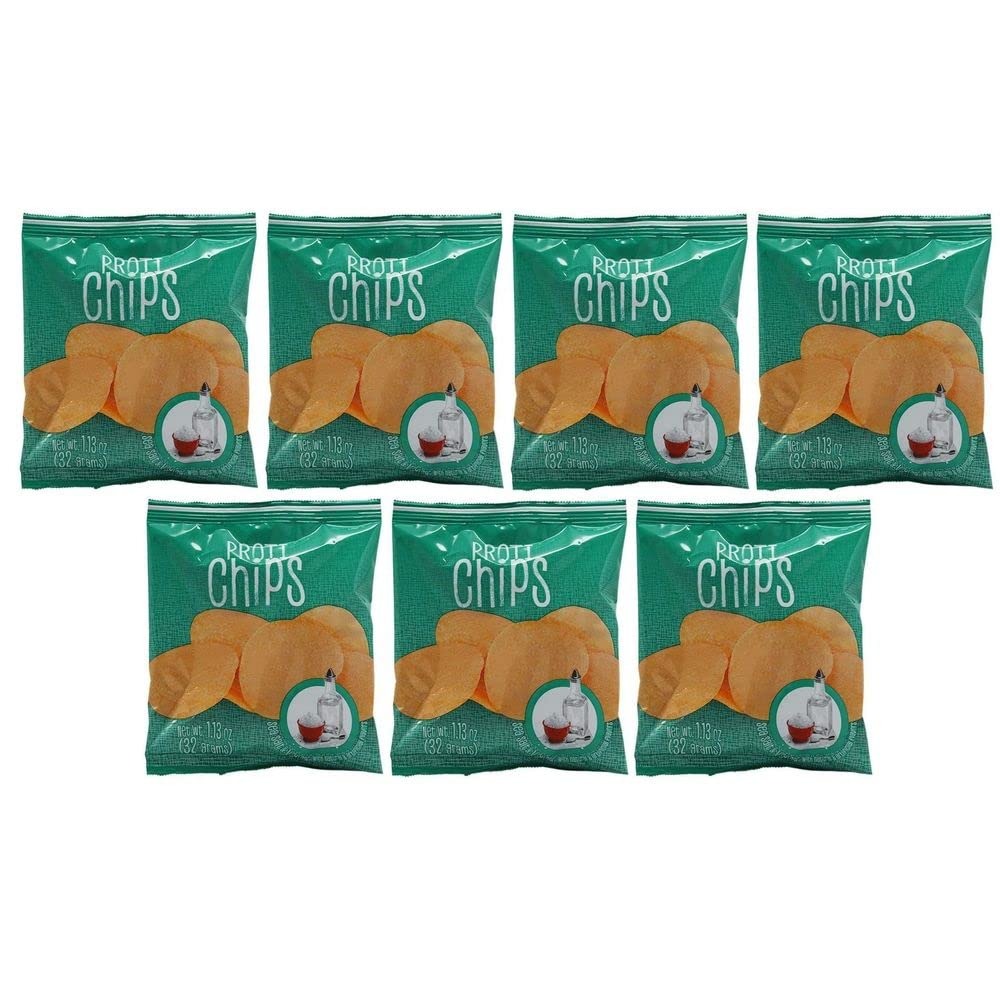
Item Name: BariatricPal Proti Diet Protein Chips - Sea Salt and Vinegar (7 Bags)
Bullet Point 1: 120 calories
Bullet Point 2: 14 grams protein
Bullet Point 3: Suitable for the Solid Foods, Maintenance, and Back-on-Track diets
Bullet Point 4: Suitable for Gastric Band, Gastric Sleeve, and Gastric Bypass patients
Bullet Point 5: A filling snack
Product Description: BariatricPal Proti Sea Salt and Vinegar Protein Chips are about perfect when it comes to snacking. The crisp freshness of sea salt tempered with the bite of vinegar, all wrapped up in a crunchy bite that leaves you wondering why anyone would want to go off their diet. You sure don’t need to! Please Note: We do everything we can to deliver your products in perfect condition. We cannot be liable for protein chips breaking into small pieces during shipping. Some protein chips may break into small pieces. These pieces are perfect for a variety of healthy and delicious uses. If you are lucky enough to receive a few pre-crushed chips in your shipment, why not give the following ideas a try? Use them as breading for baked “fried” chicken along with your regular seasonings and egg or olive oil. Sprinkle them on tuna casserole made with Protein Mushroom Soup and your choice of low-carb ingredients, such as cheese, broccoli, and Protein Pasta. Use them as a crunchy topping for mac and cheese made with Protein Pasta. Swap breadcrumbs in meatloaf and turkey meatballs. Add them to soup, salad, and chili instead of croutons. Make crusted tilapia or other fish using chip pieces instead of breadcrumbs. Add them to a morning egg or tofu scramble.
Value: 7.0
Unit: Count

Price: 17.99